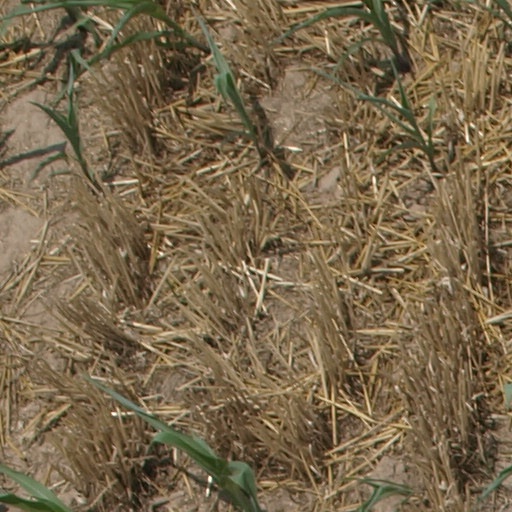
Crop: maize; corn